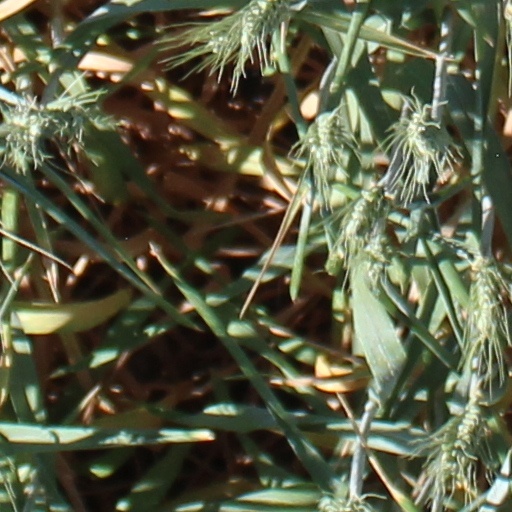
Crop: wheat